Question: How many legs does this person have?
Tambaya: Ƙafafon mutumin nan nawa?
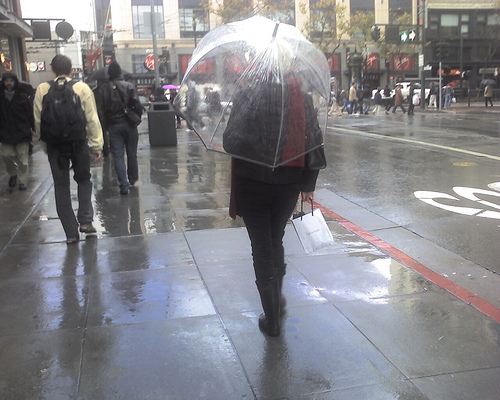
Answer: Two.
Amsa: Biyu.